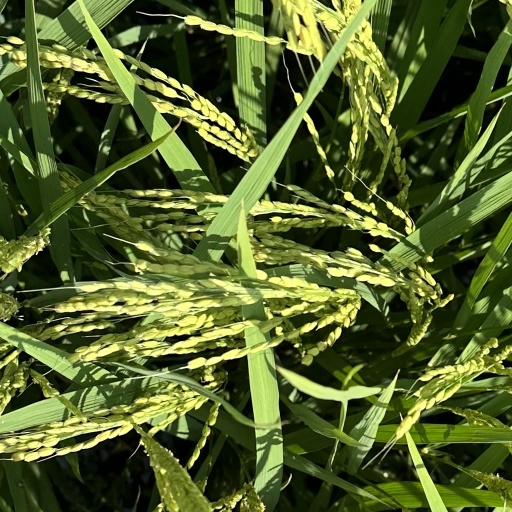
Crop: rice